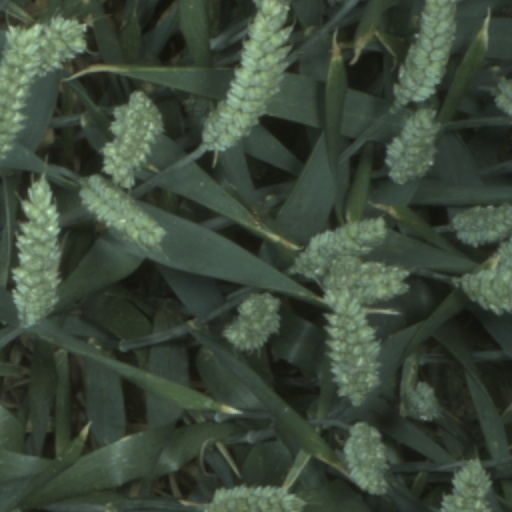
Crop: wheat